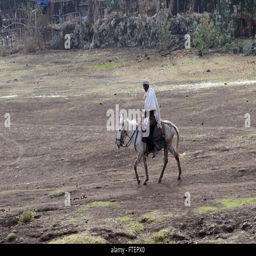
man on his horse in the highlands